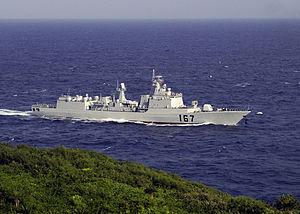
La Marine chinoise est la composante maritime de l'Armée populaire de libération. En 2019, avec 600 bâtiments de combat pour un tonnage de 1.5 million de tonnes La marine chinoise est la plus importante d'Asie et la seconde marine mondiale contre le 3ᵉ rang en 2012 avec près de 225 000 membres et plus de 400 navires de guerre.